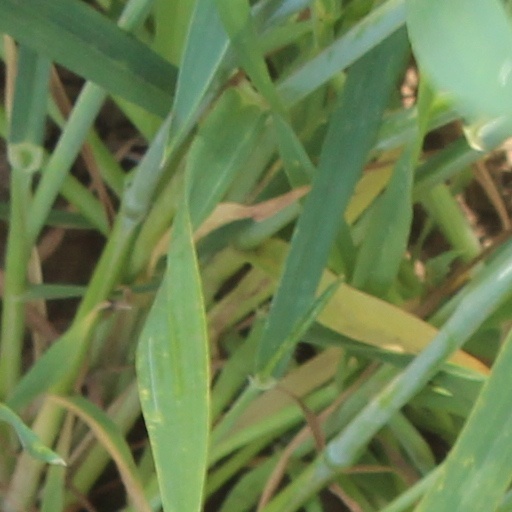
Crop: wheat